CMLL International Gran Prix (2018)

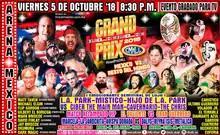
Official poster for the event

The CMLL International Gran Prix (2018) is a "lucha libre", or professional wrestling, tournament produced and scripted by the Mexican professional wrestling promotion Consejo Mundial de Lucha Libre (CMLL; "World Wrestling Council" in Spanish) which took place on October 5, 2018 in Arena México, Mexico City, Mexico, CMLL's main venue. The 2018 International Gran Prix was the fourteenth time CMLL held an International Gran Prix tournament since 1994. All International Gran Prix tournaments have been a one-night tournament, always as part of CMLL's Friday night CMLL Super Viernes shows. The event was available as an internet pay-per-view (iPPV).